Netherlands–Uruguay relations

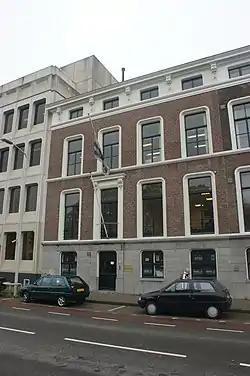
Embassy of Uruguay, Mauritskade 33, The Hague.

The Netherlands is accredited to Uruguay from its embassy in Buenos Aires, Argentina, and honorary consulate in Montevideo. Uruguay has an embassy in The Hague.